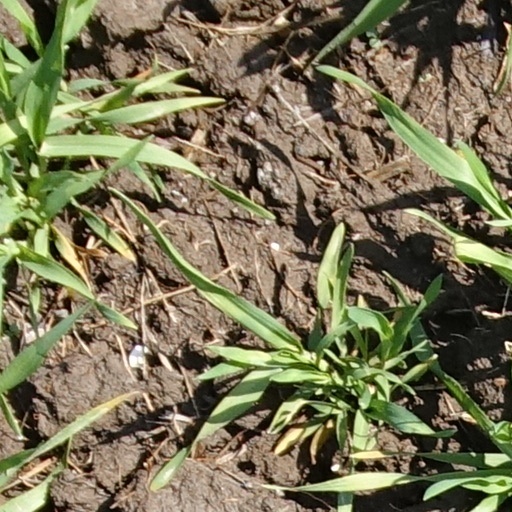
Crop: wheat